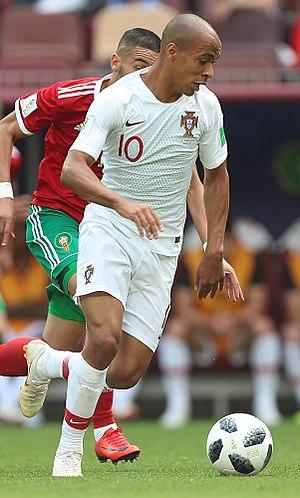
João Mário Naval da Costa Eduardo dit João Mário, né le 19 janvier 1993 à Porto, est un footballeur international portugais. Il joue actuellement au poste de milieu de terrain offensif au Lokomotiv Moscou.